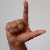
The image shows a hand gesture representing the letter 'L' in Indian Sign Language.